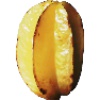
Label: Carambula 1